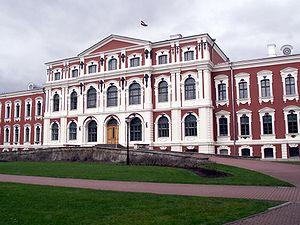
Jelgava est une ville de Lettonie, située dans le district de Jelgava dont elle est le chef-lieu. Sa population s'élevait à 57 773 habitants en 2013.
Francesco Bartolomeo Rastrelli, né à Paris en 1700 et mort à Saint-Pétersbourg le 29 avril 1771, est un architecte italien qui fit toute sa carrière en Russie. Il arriva le 4 avril 1716 en Russie avec son père Carlo Bartolomeo Rastrelli et fit toute sa carrière à la cour de Russie. Son père, lui aussi architecte et sculpteur à la cour de Russie, développa sur le tard un style baroque aisément reconnaissable, avant d'être limogé par Catherine II qui trouvait son style trop vieillot. Bartolomeo Rastrelli, quant à lui, fut un chantre d'un style baroque appelé baroque élisabethain faisant la transition avec le style néoclassique, dans une forme de plus en plus épurée appelée aussi le « Baroque Rastrelli ». Ce nouveau style dont il fut l'un de ceux qui lui préparèrent le chemin, c'est ce que l'on appelle en Russie, le « style Empire ». Mais l'art de Rastrelli est encore empreint de références « rocaille ».